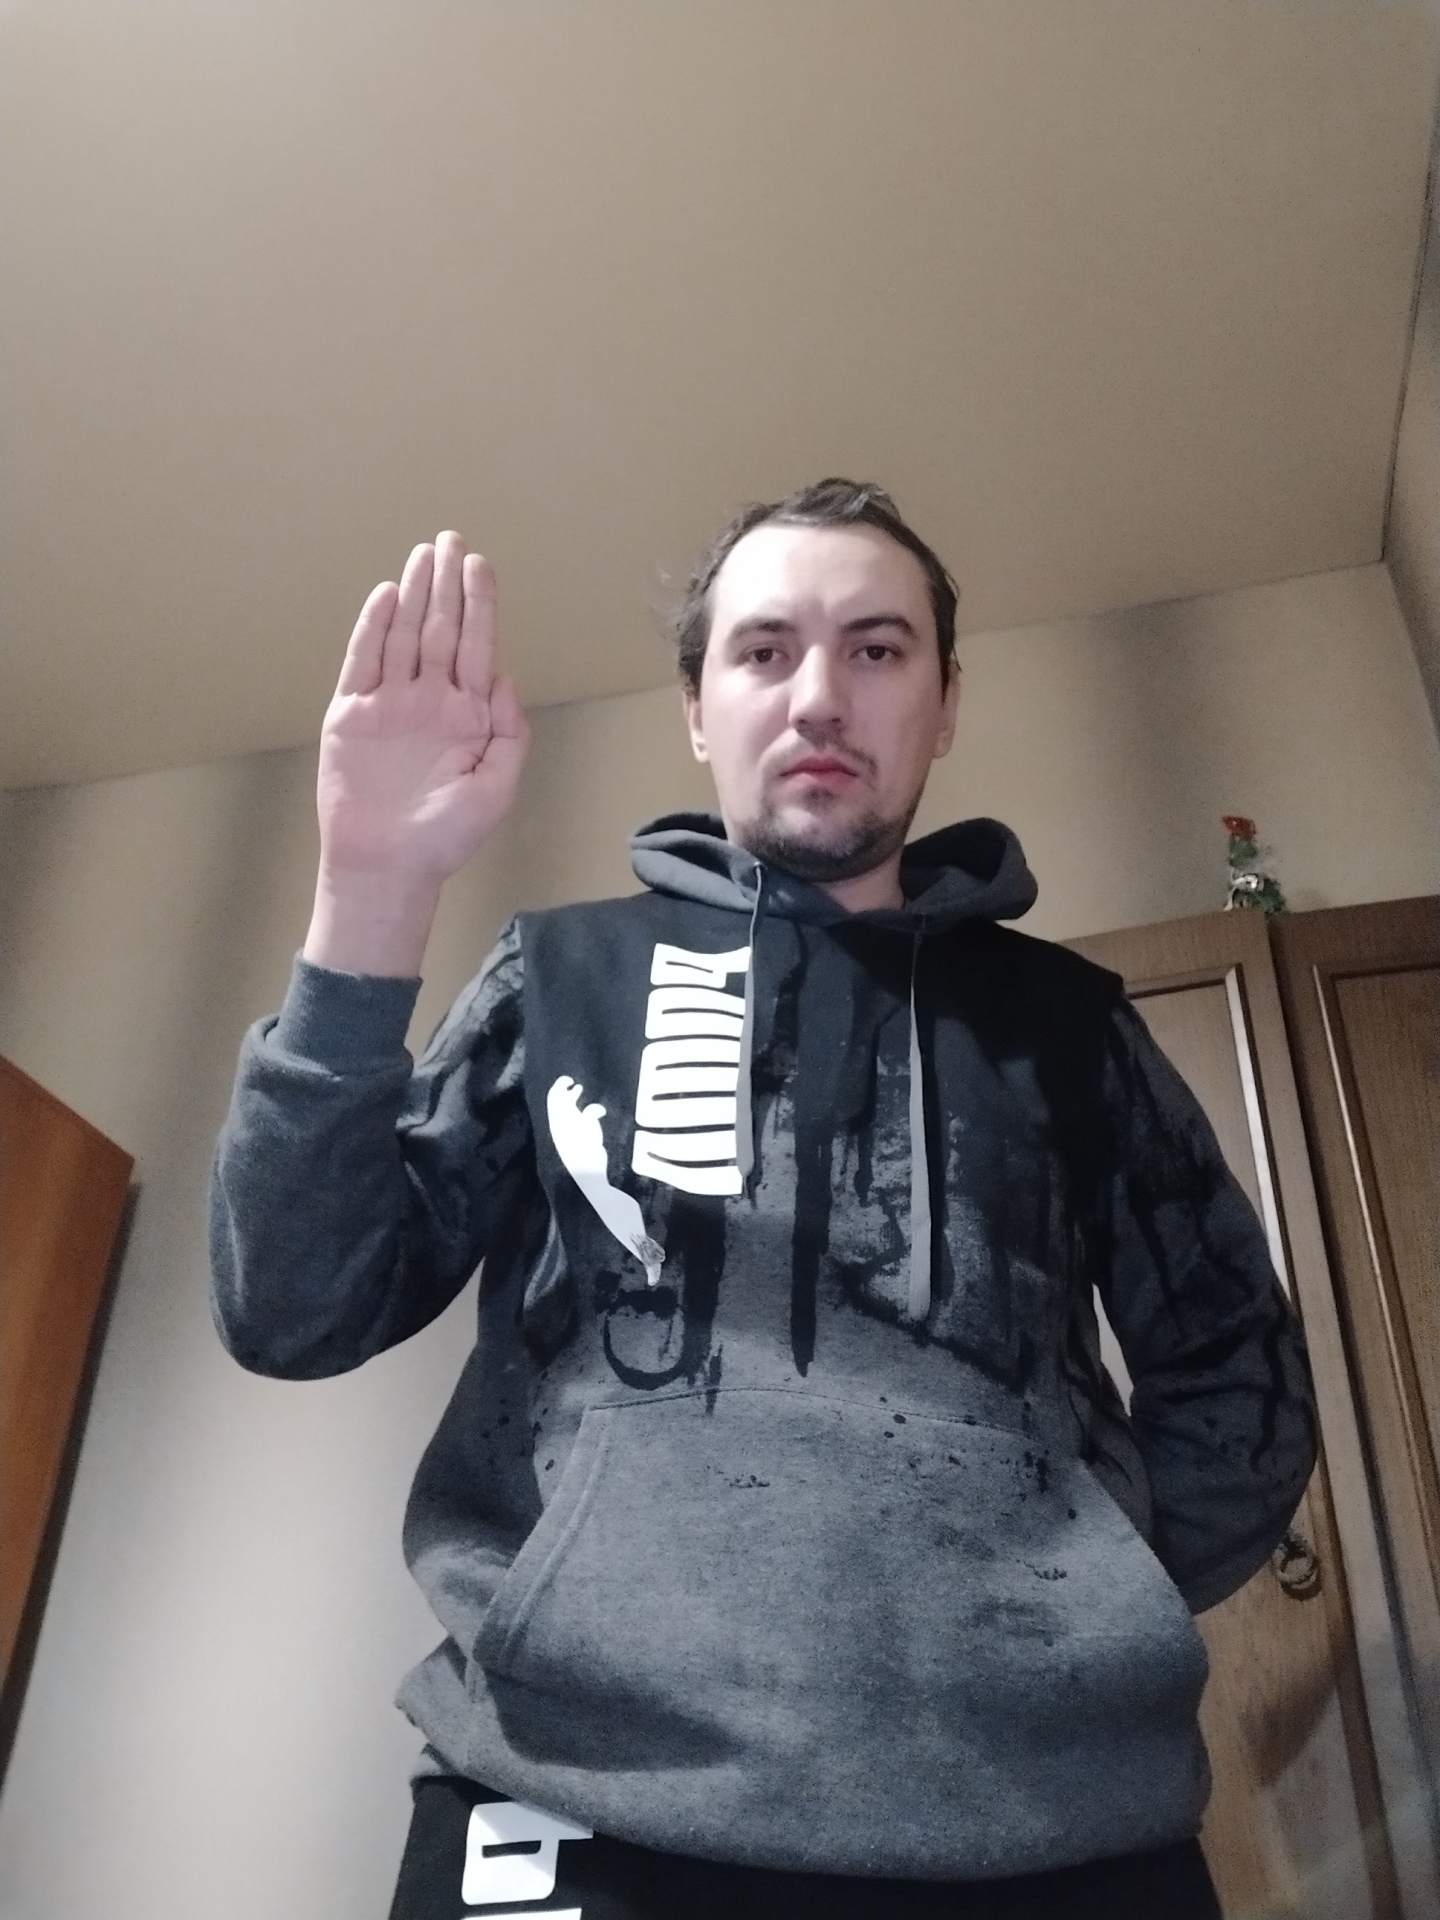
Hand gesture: stop